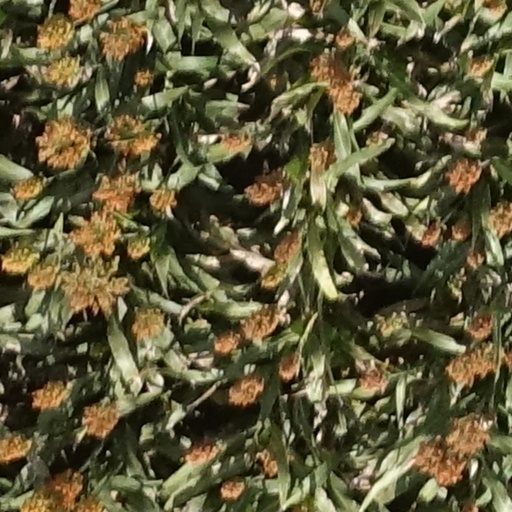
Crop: sorghum